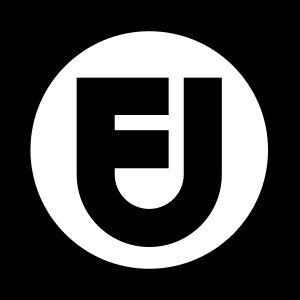
Fair use
Fair Use logo
Fair use er et princip i den amerikanske lovgivning om ophavsret. Fair use betyder at selvom der er ophavsret på en ting, kan det godt bruges alligevel uden tilladelse fra ophavsrethaveren i visse bestemte situationer. Fair use-princippet omfatter særligt brug i forbindelse med omtale eller kritik af værkerne.